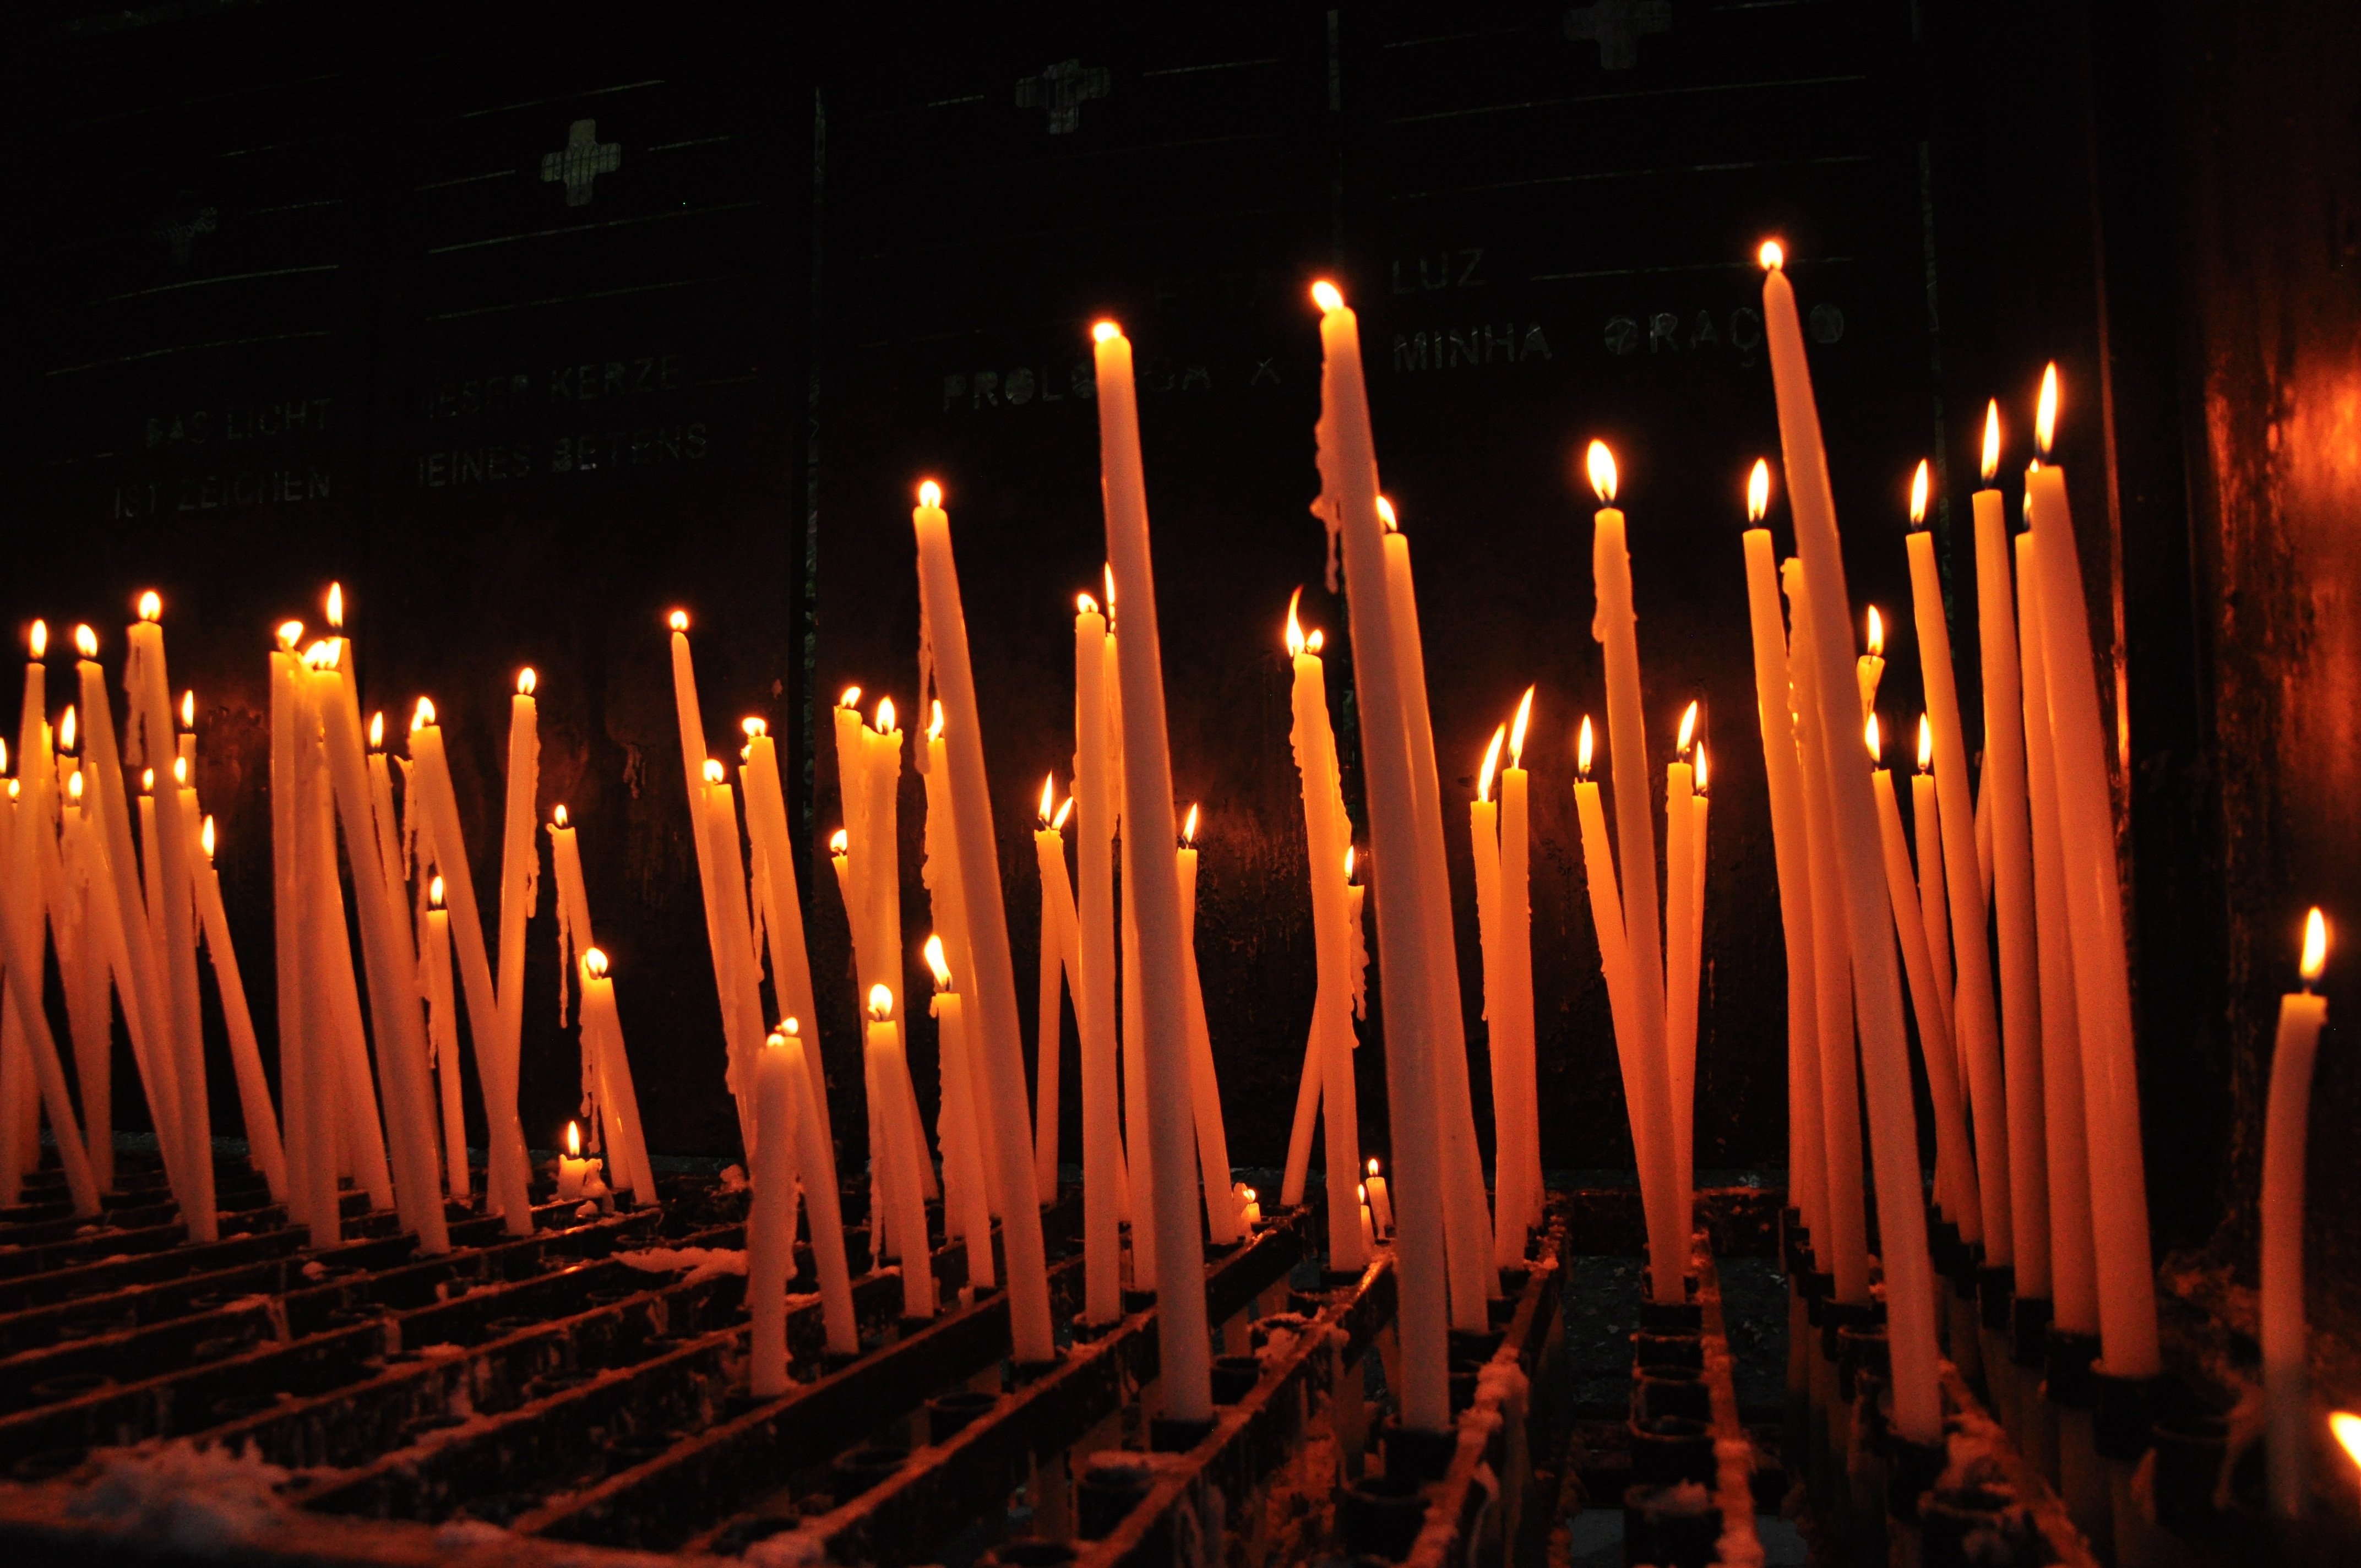
light, night, flame, fire, darkness, lighting, pray, stage, candles